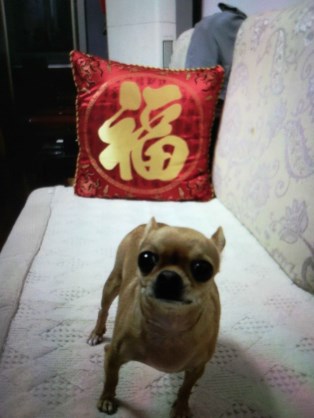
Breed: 420-n000124-Chihuahua